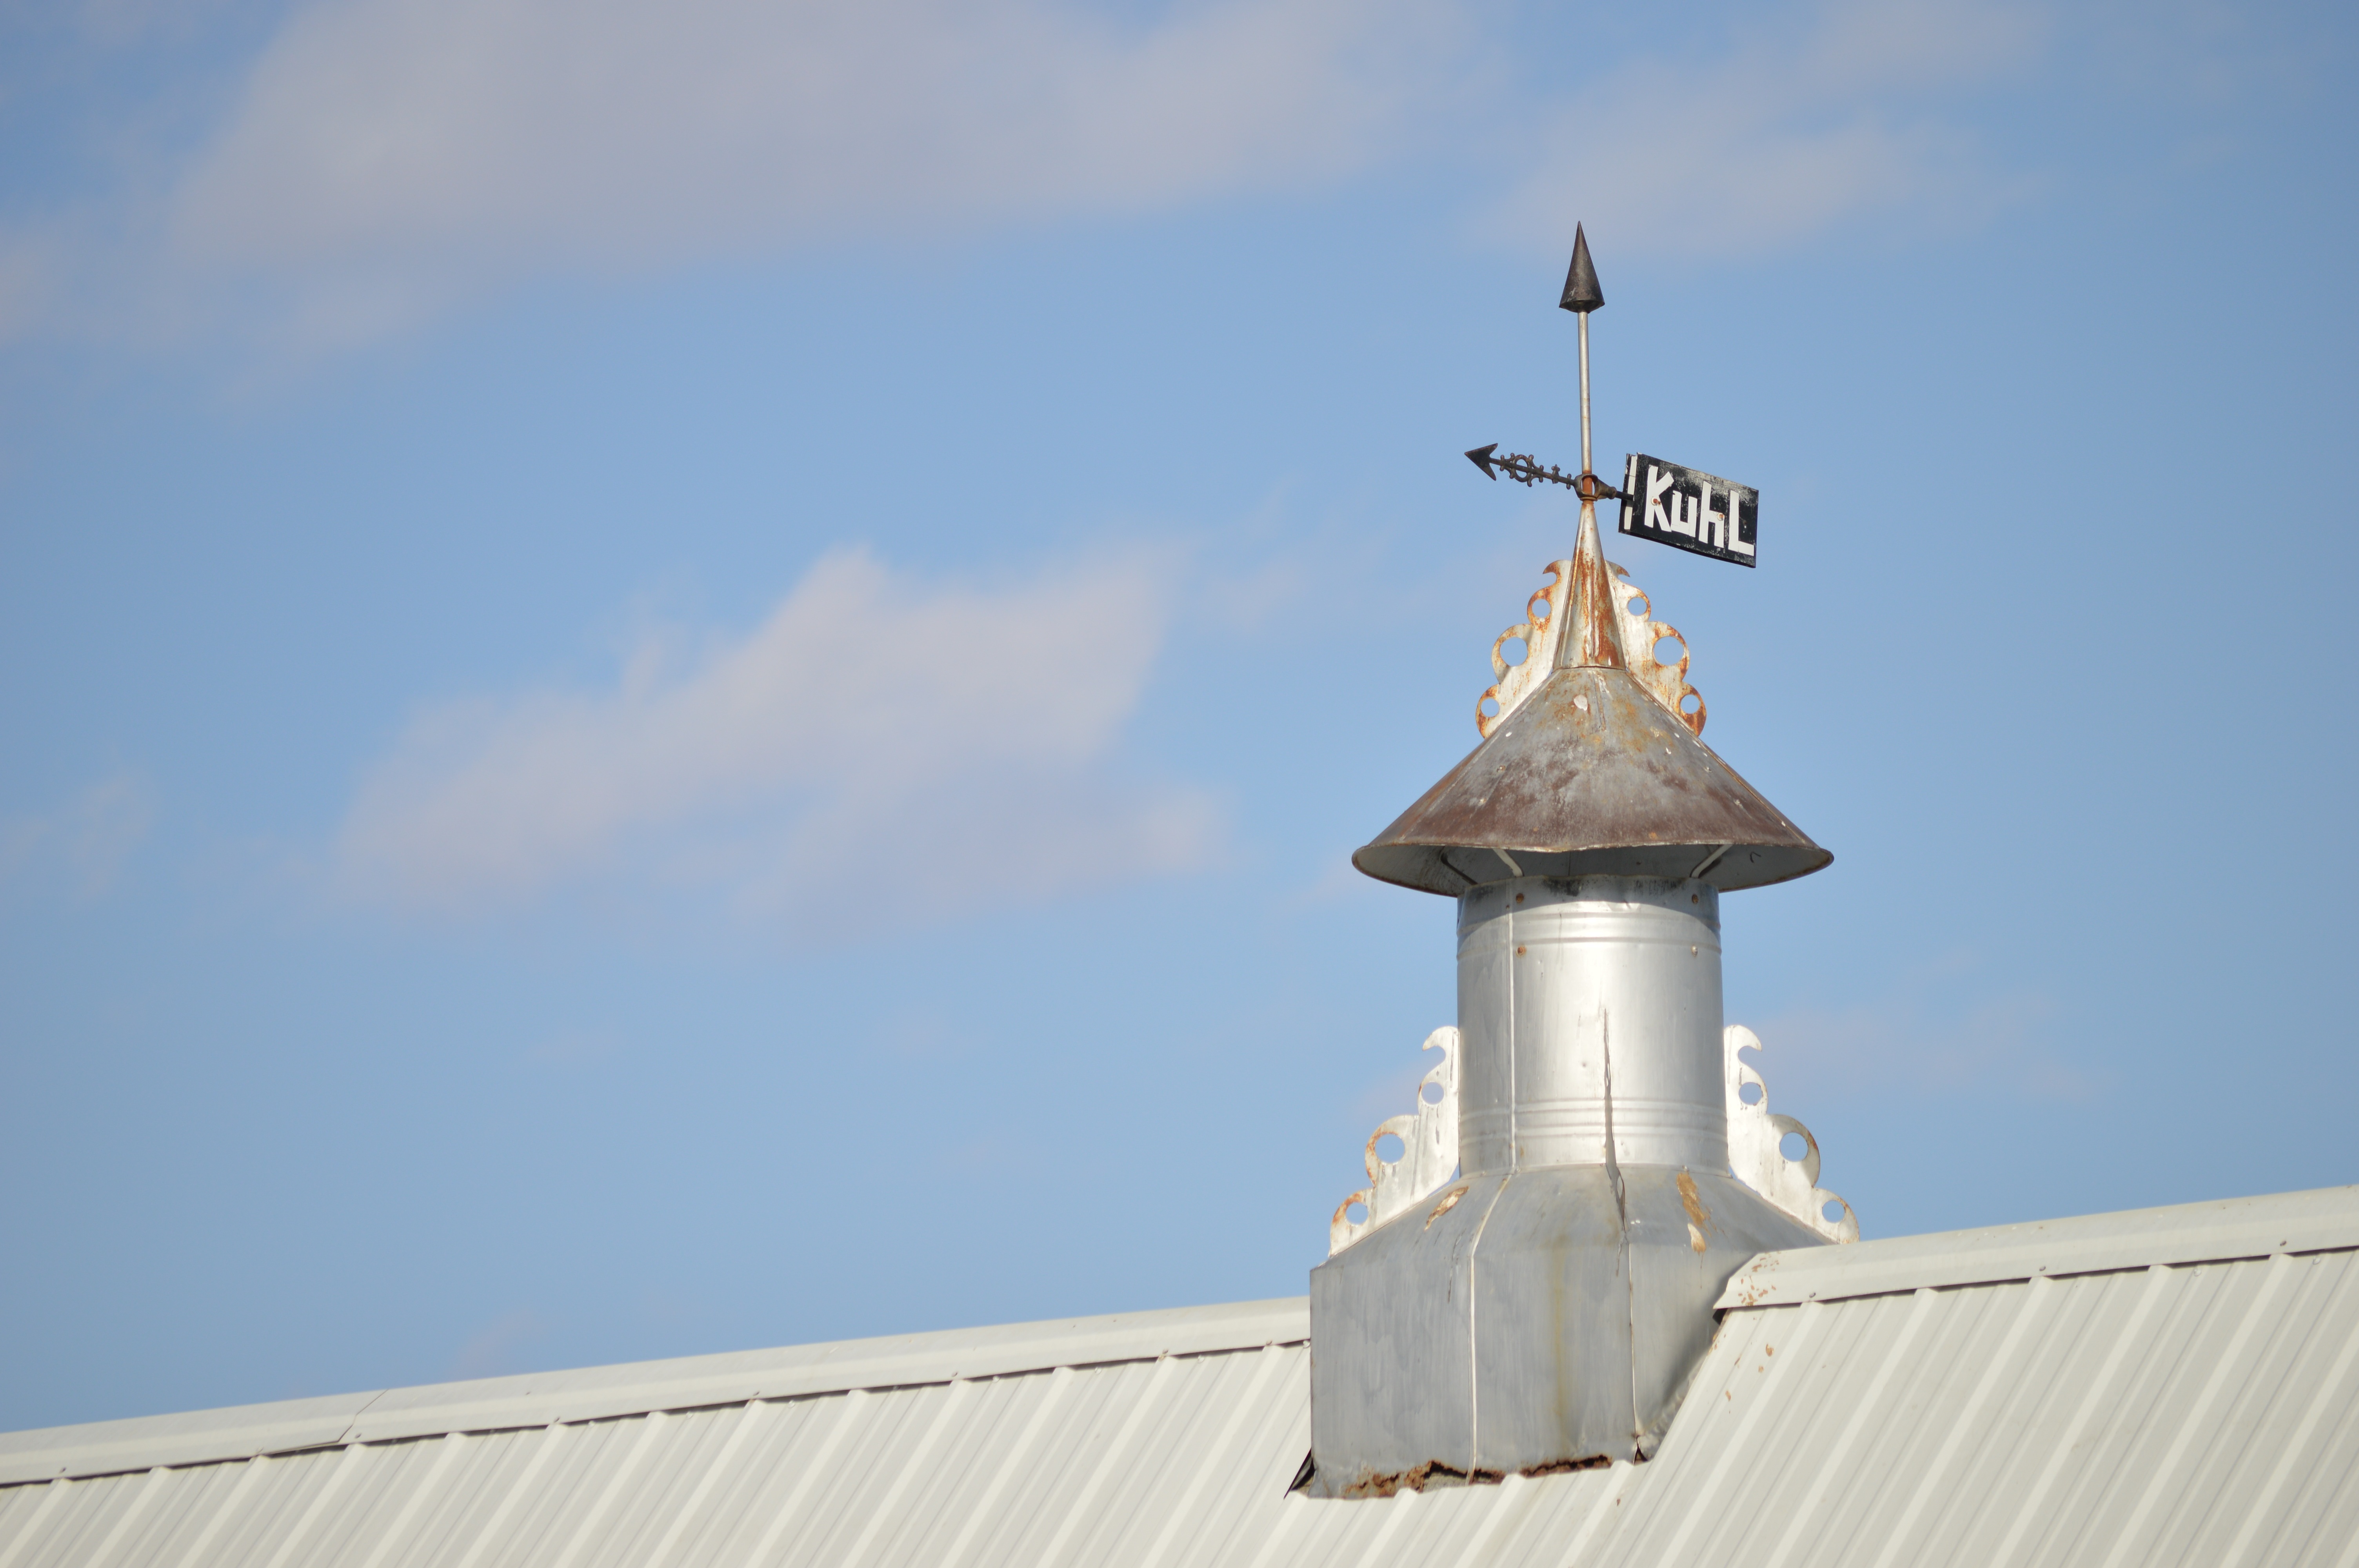
sky, wind, roof, old, sign, direction, tower, metal, blue, sunny, clouds, steeple, change, weathervane, pointing, pointer, indicate, atmosphere of earth, windward